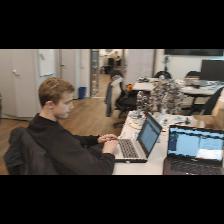
Label: Human